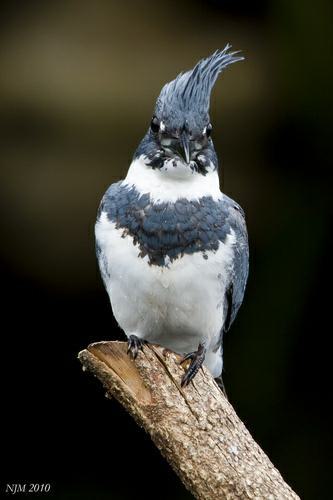
A photo of a belted kingfisher